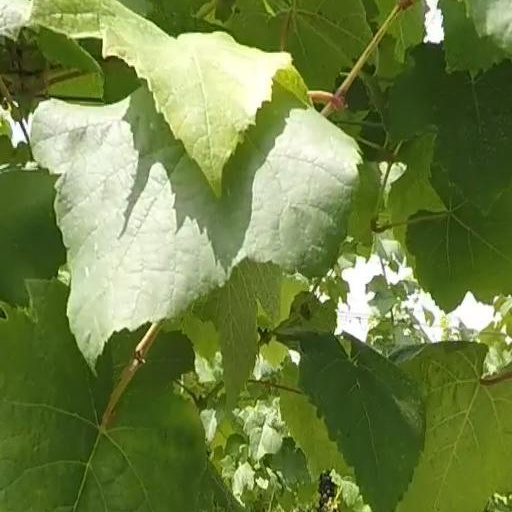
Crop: grape